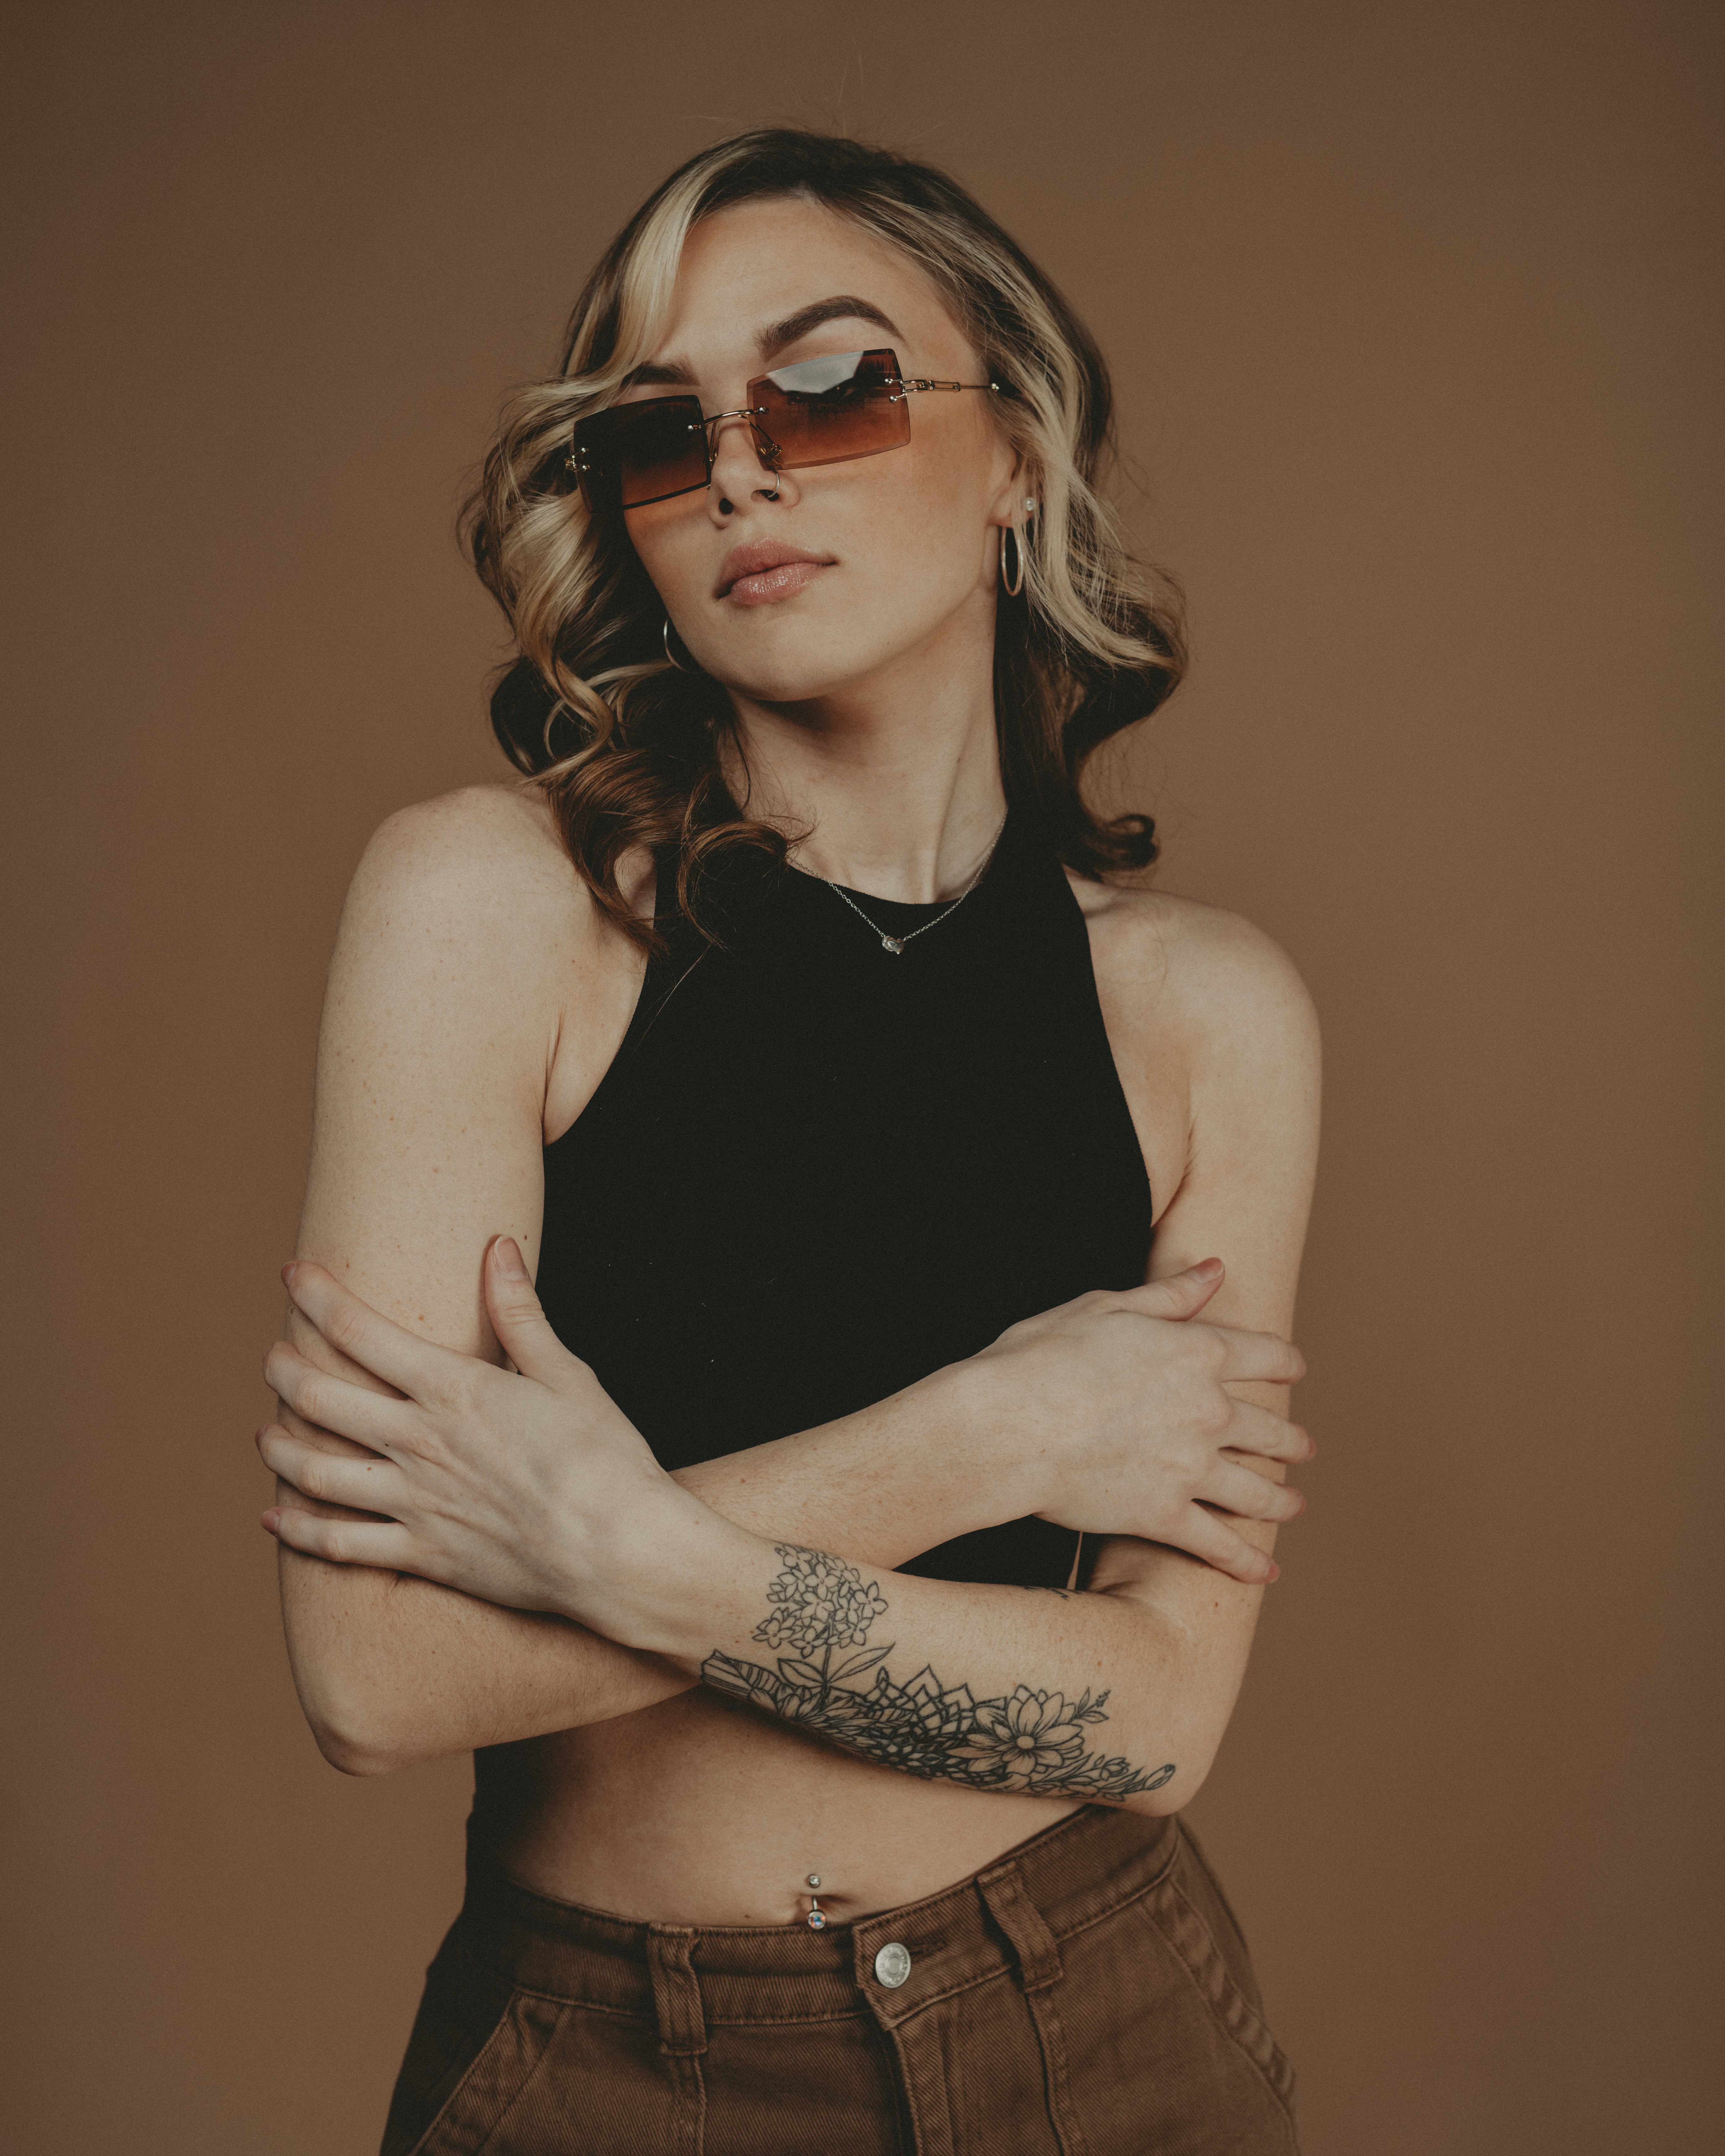
woman, clothing, hair, face, joint, head, lip, eyebrow, arm, shoulder, vision care, sunglasses, flash photography, fashion, neck, sleeve, goggles, eyewear, gesture, waist, street fashion, style, eyelash, black hair, fashion design, layered hair, sleeveless shirt, trunk, makeover, chest, elbow, fashion model, long hair, jewellery, thigh, brown hair, necklace, fashion accessory, abdomen, pattern, cocktail dress, portrait photography, plaid, top, bracelet, belt, portrait, photo shoot